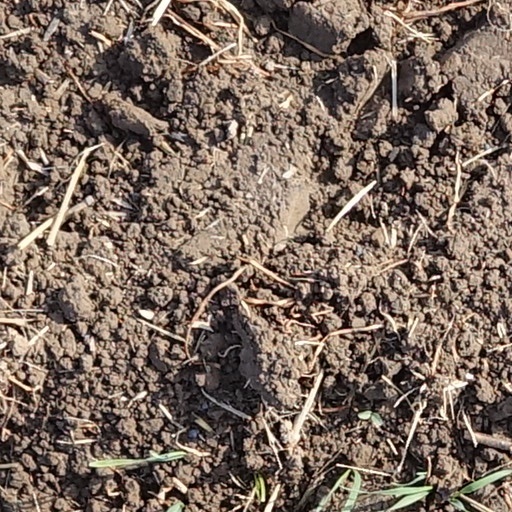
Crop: wheat